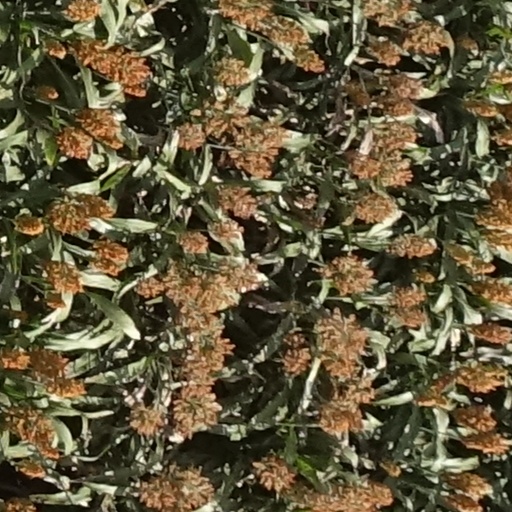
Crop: sorghum